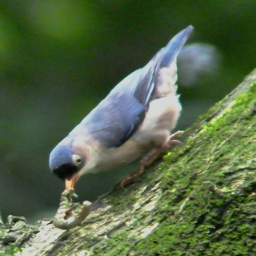
A bluish bird with a worm in its mouth
Blue bird eating a caterpillar on a tree.
a little bird eating some moss off part of tree
a blue and white bird snatching a worm
The bird is eating a work on the tree.